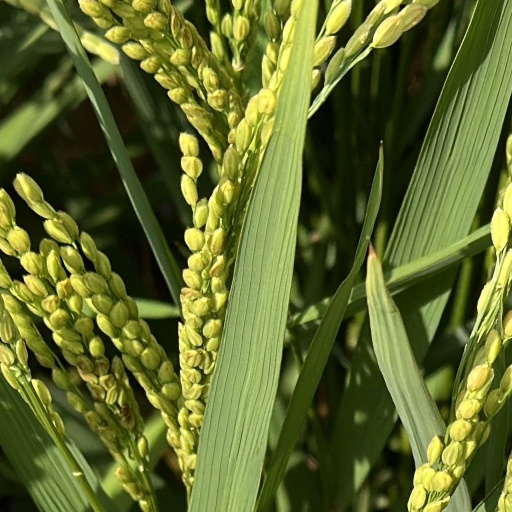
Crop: rice